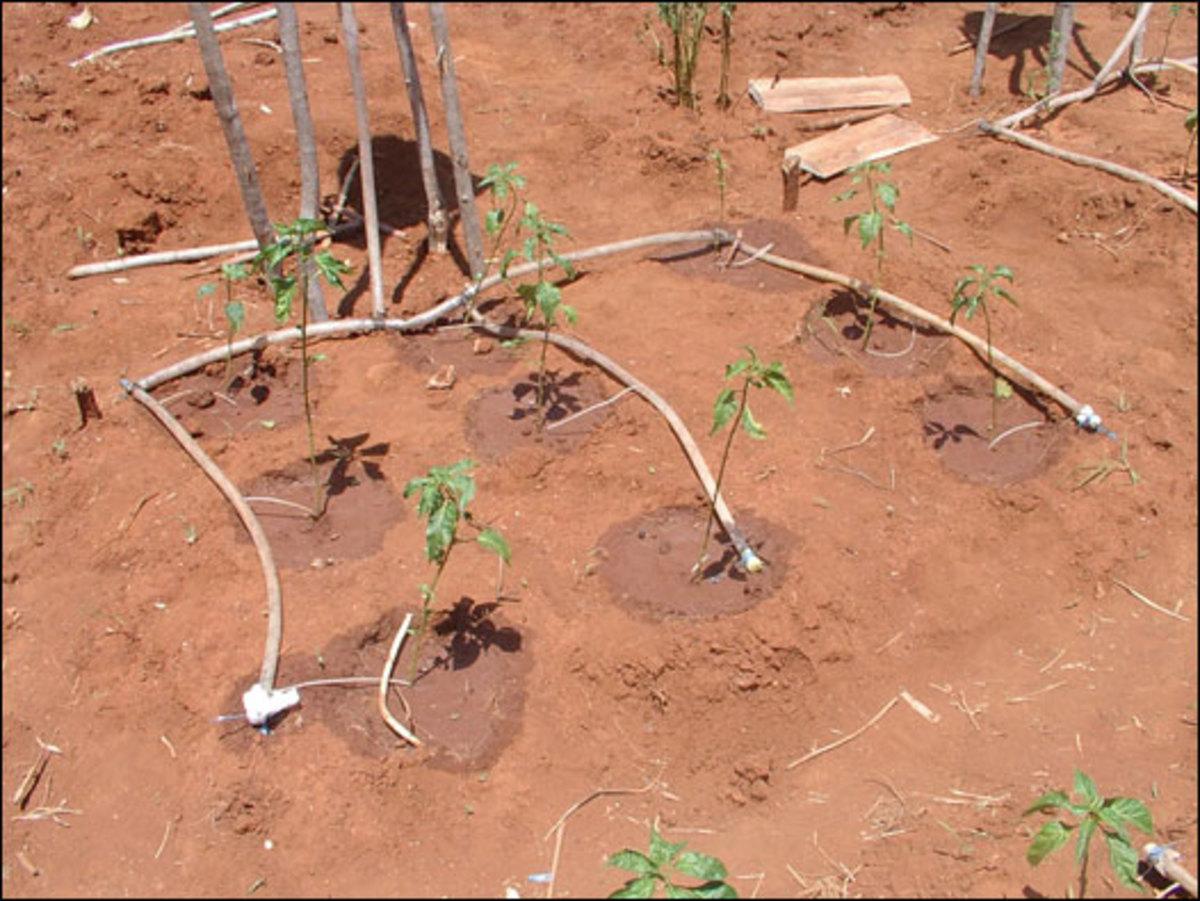
Miche ikiwa shambani imepandwa kwenye miraba midogo yenye rangi ya kijani kibichi, pamoja na mabomba kwa ajili ya kusaidia kazi ya umwagiliaji.